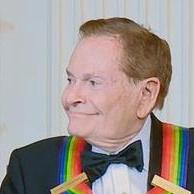
Age: 78